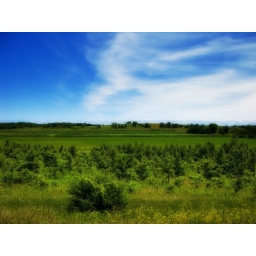
The soul can split the sky in two, And let the face of God shine through. Edna St. Vincent Millay